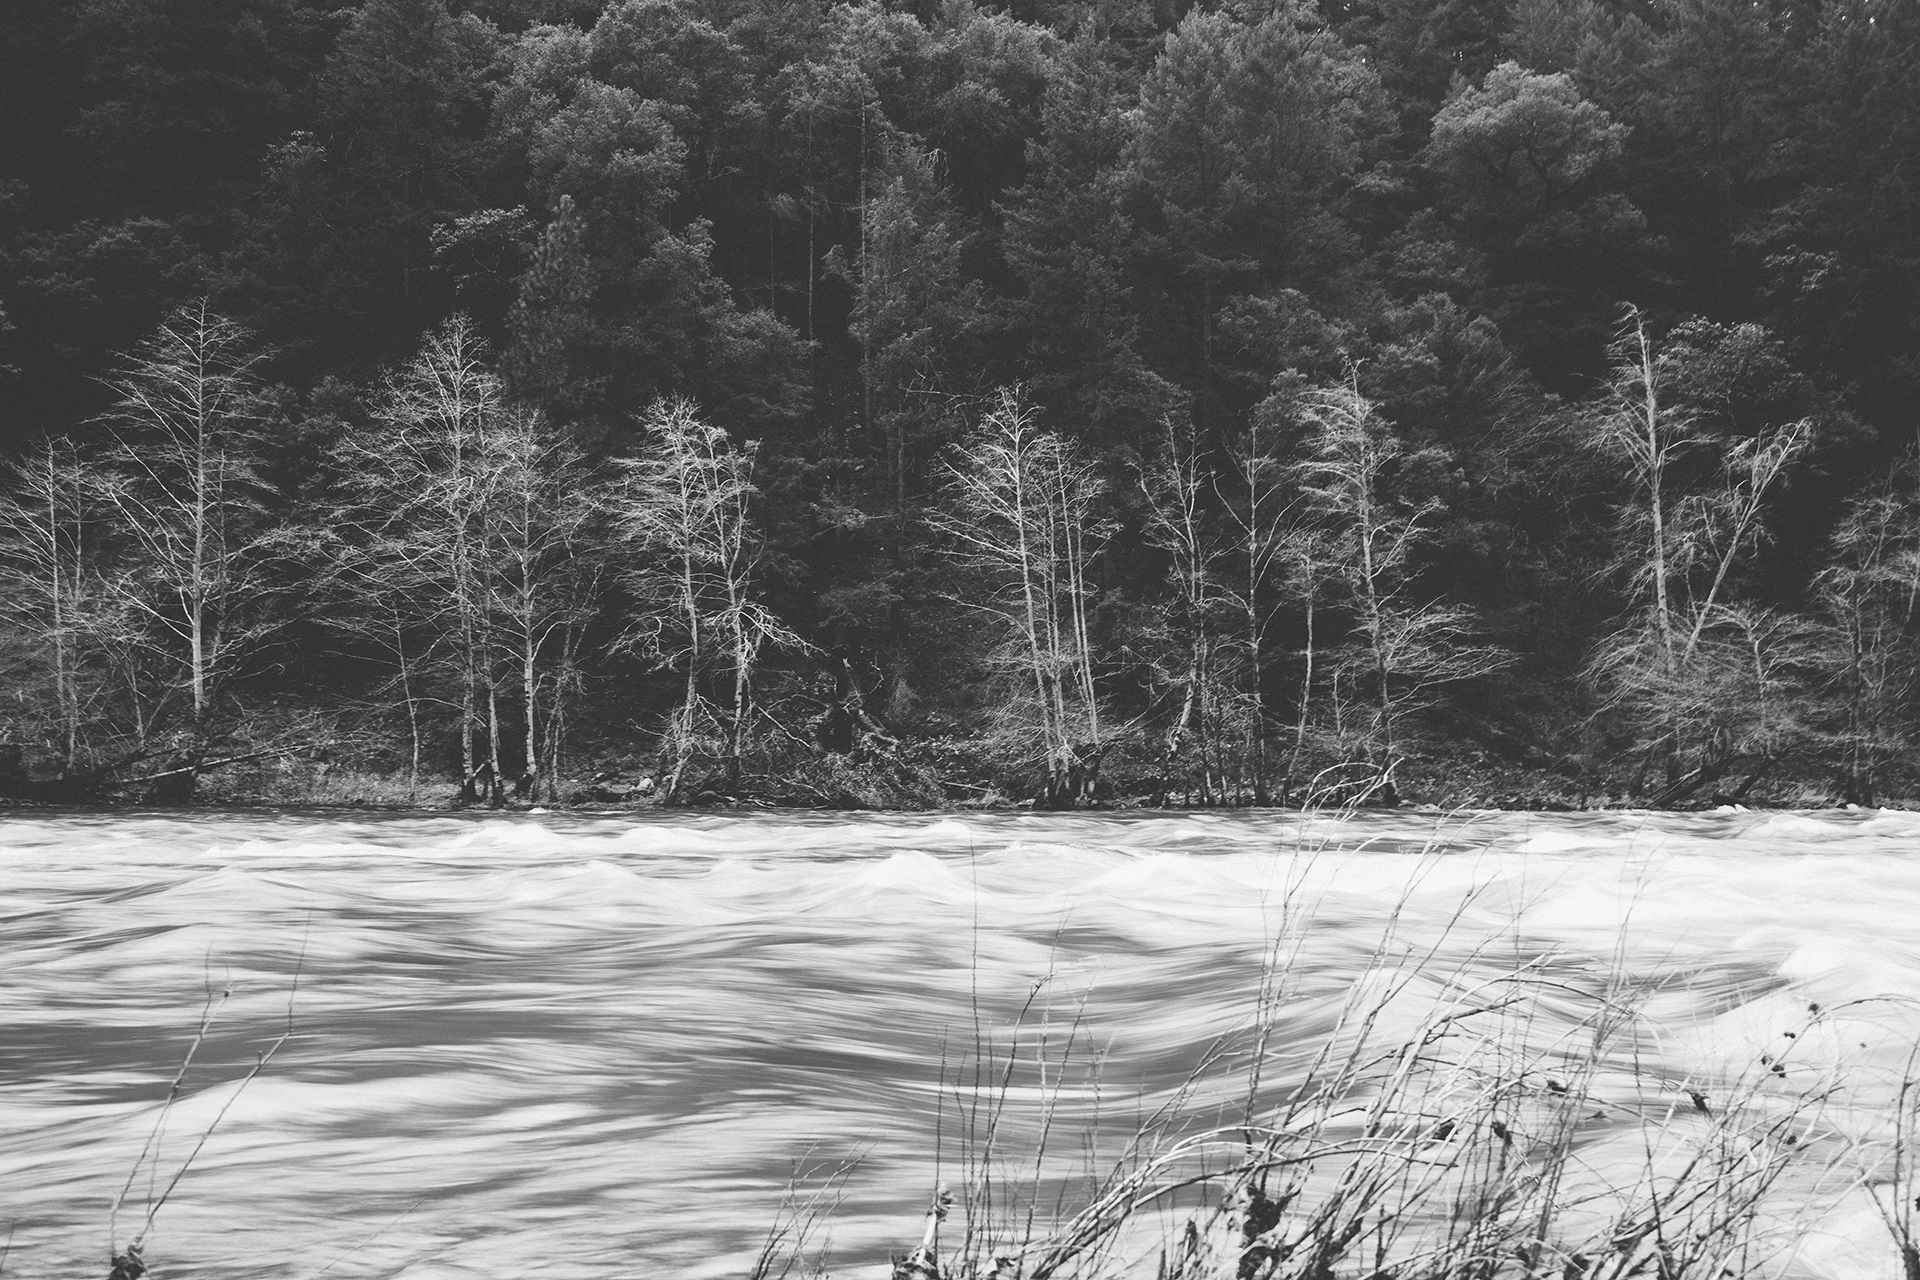
landscape, tree, water, nature, forest, grass, wilderness, branch, snow, winter, black and white, plant, hiking, frost, river, environment, stream, flow, scenic, weather, monochrome, season, trees, outdoors, drawing, trekking, rapids, wetland, dynamic, woodland, habitat, monochrome photography, natural environment, atmospheric phenomenon, woody plant